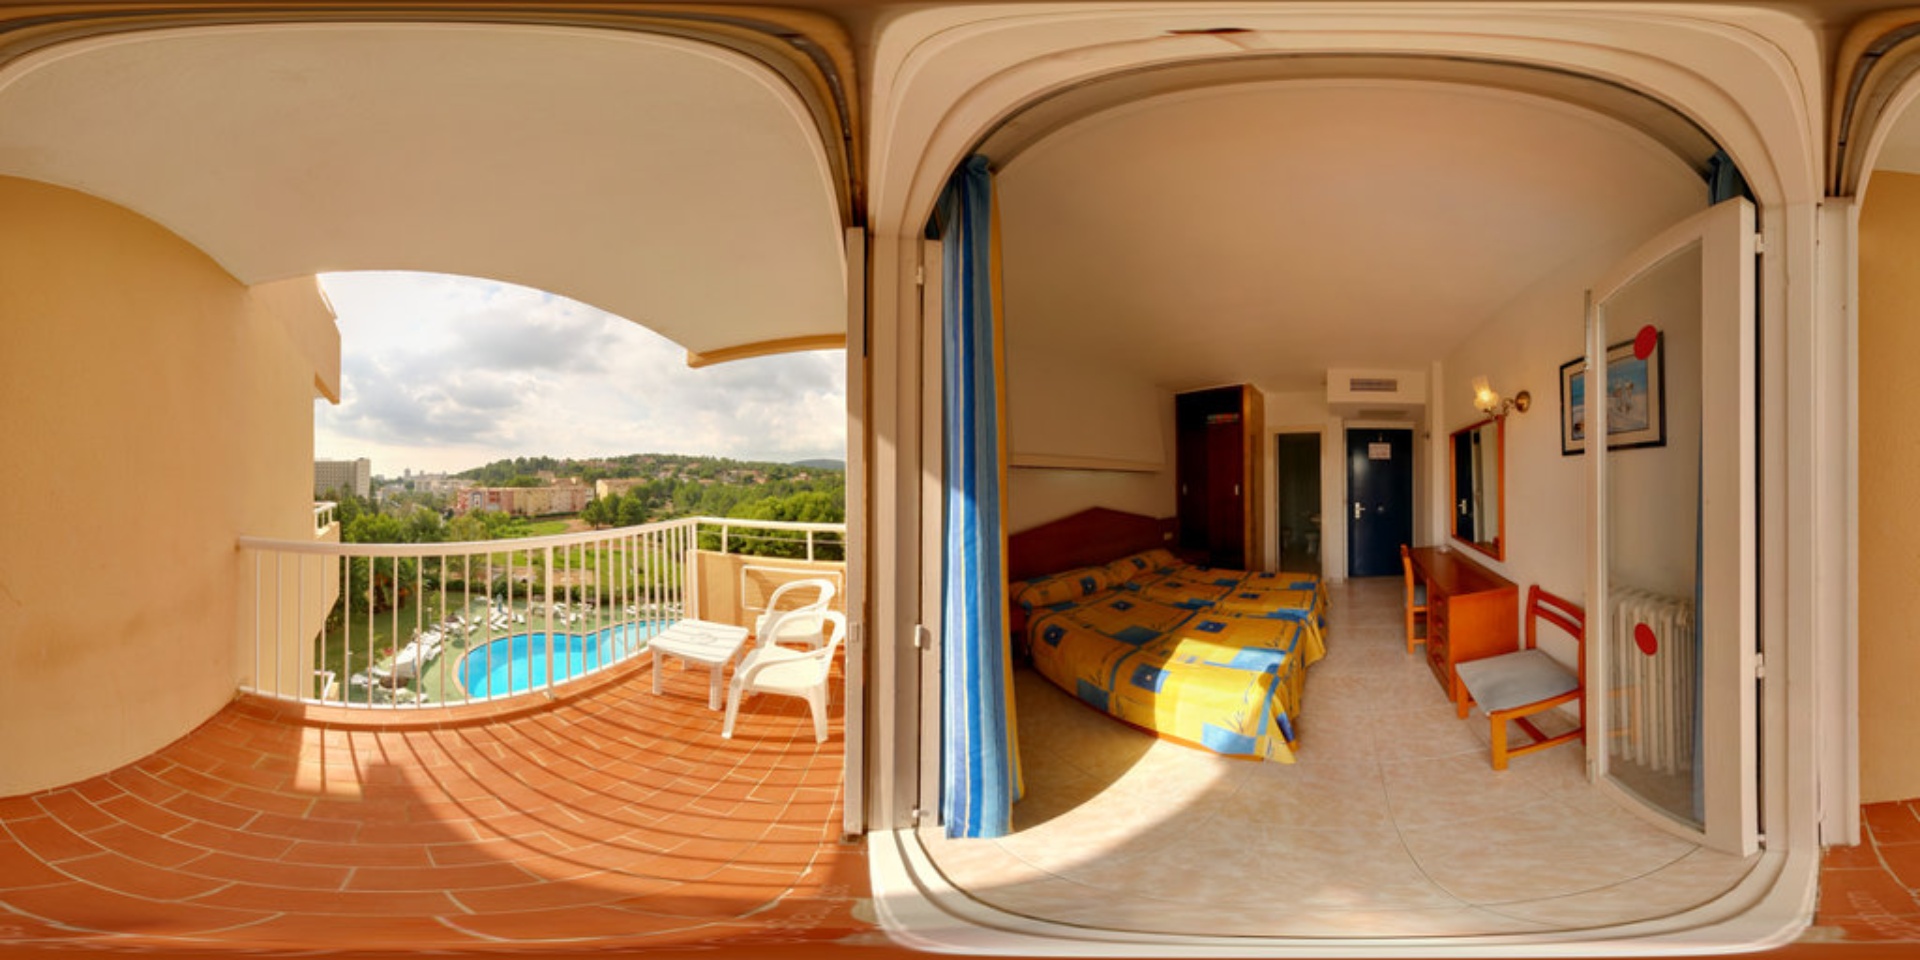
Referred object: The mirror above the wooden desk beside the bed.

Referred object: the yellow-and-blue bedspread